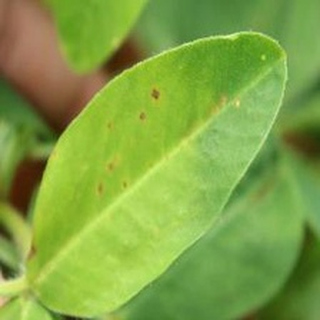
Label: groundnut_early_leaf_spot